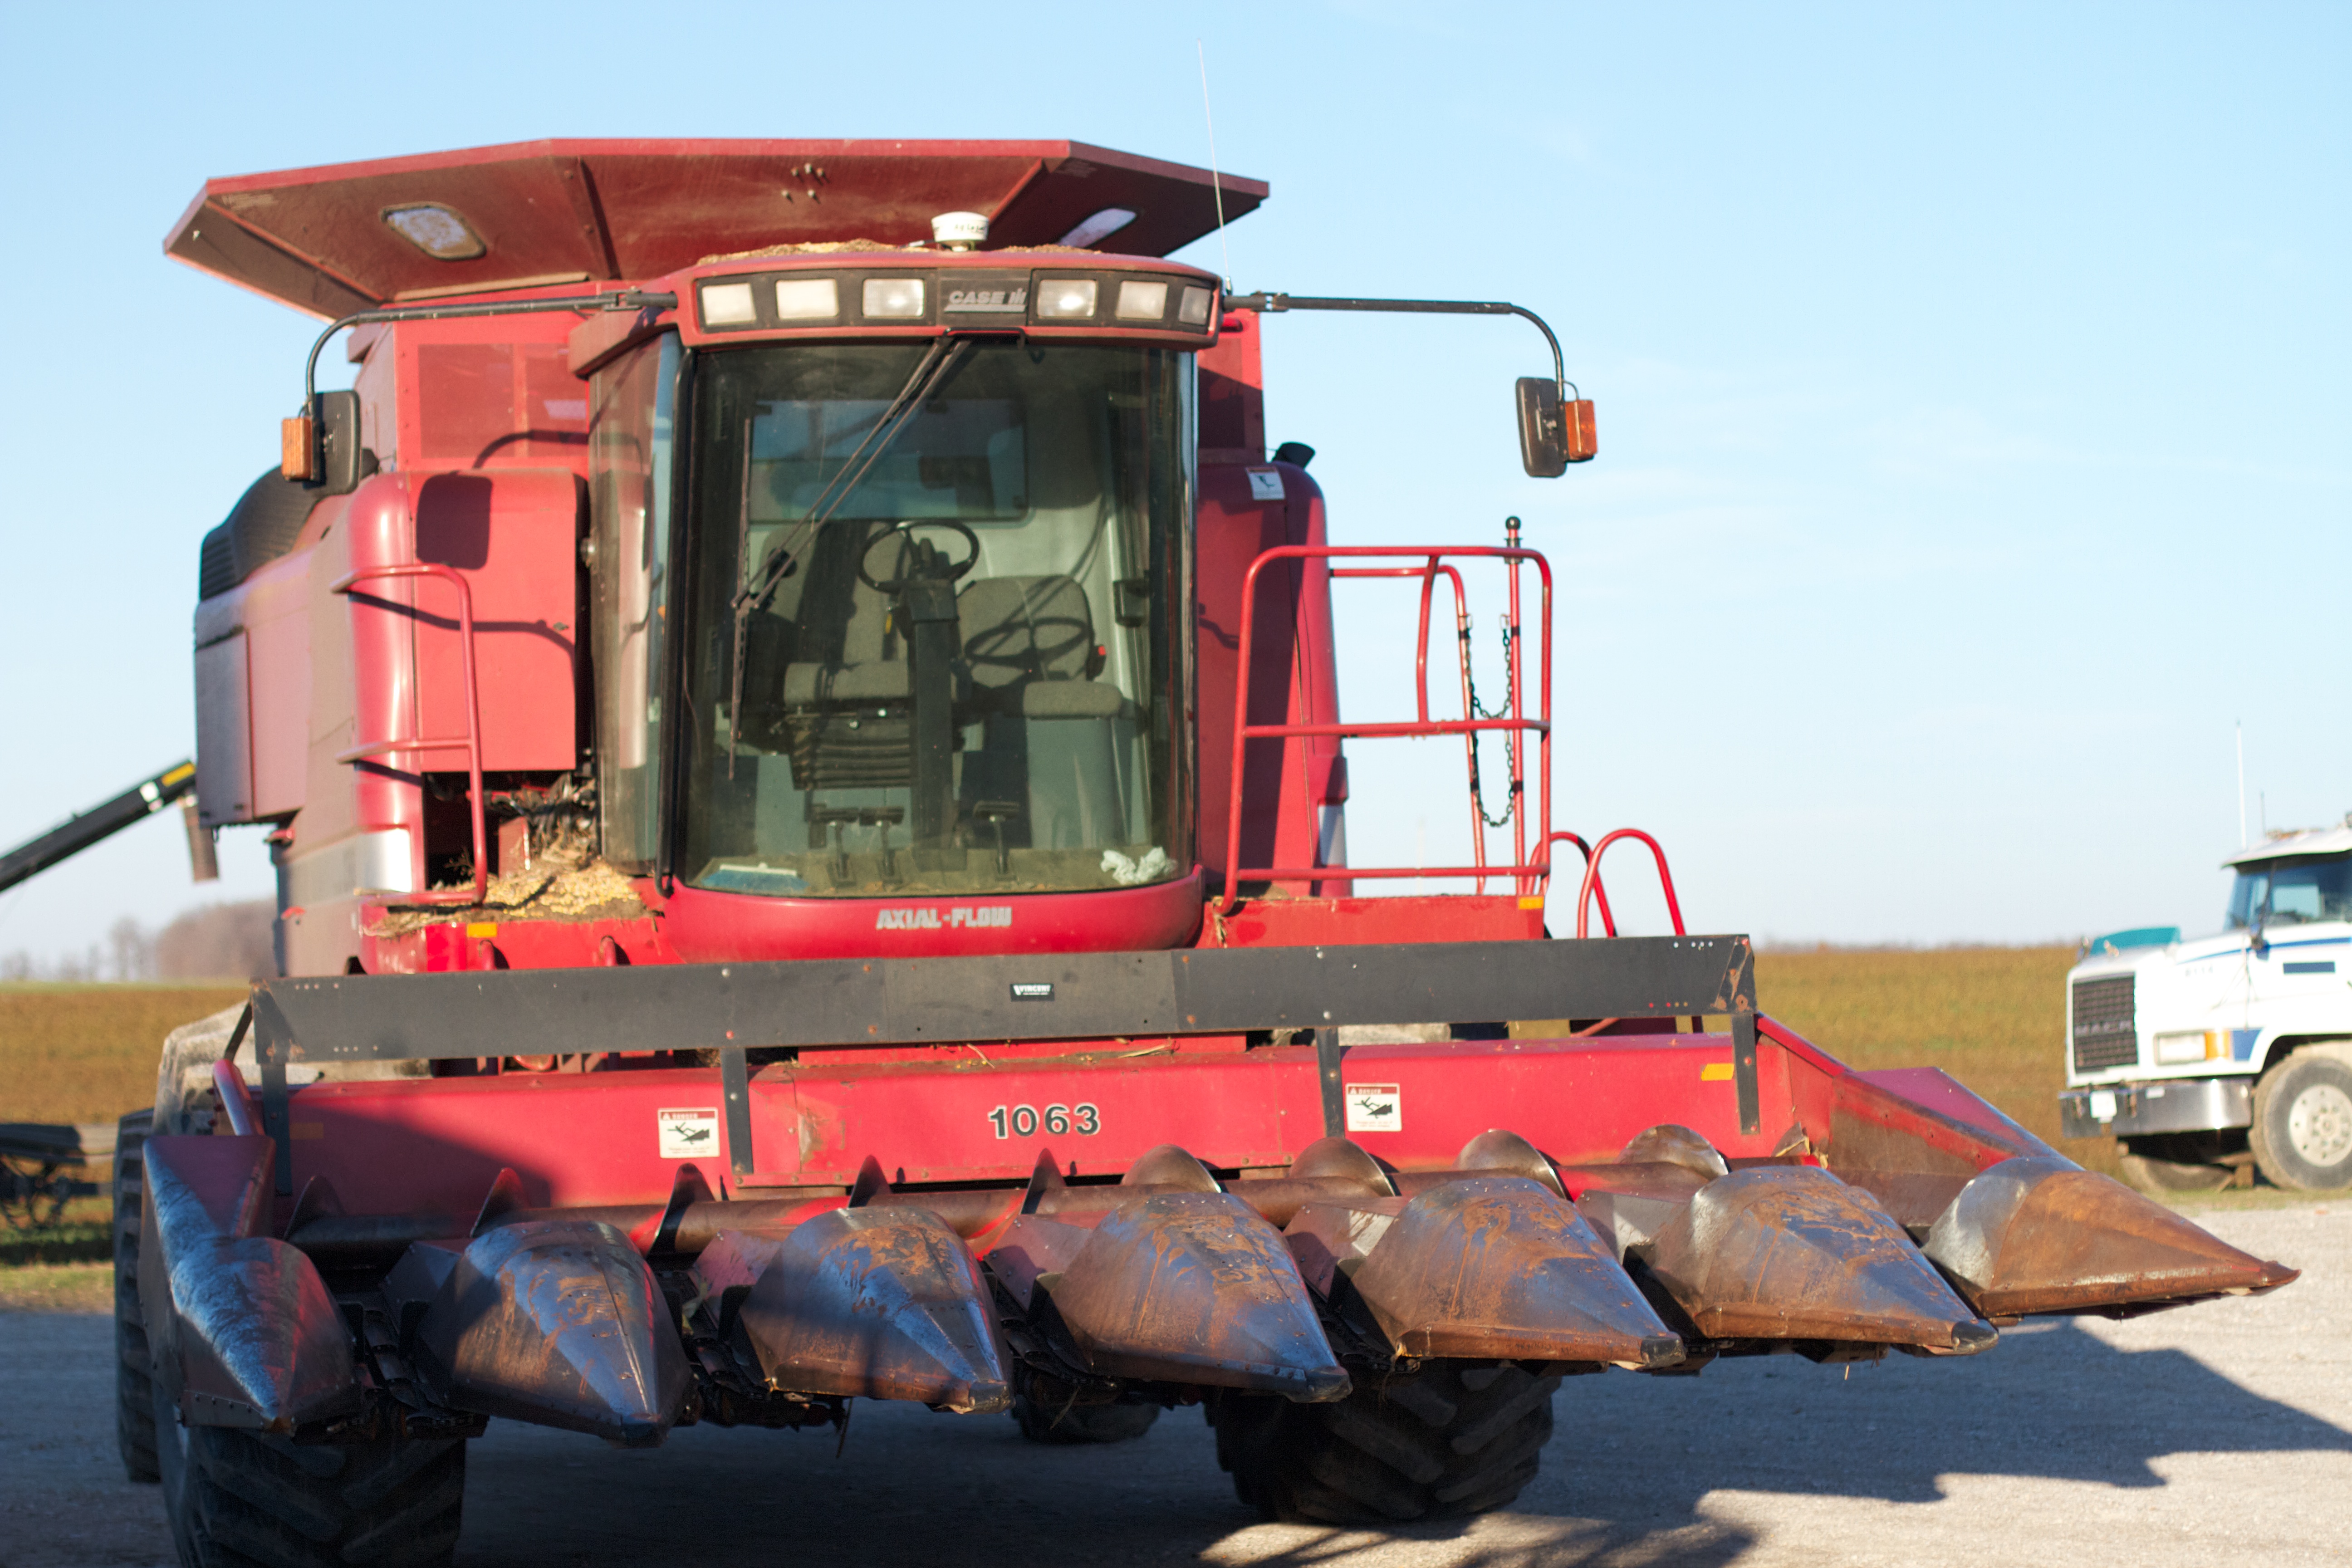
tractor, asphalt, vehicle, bulldozer, harvester, agricultural machinery, construction equipment, land vehicle